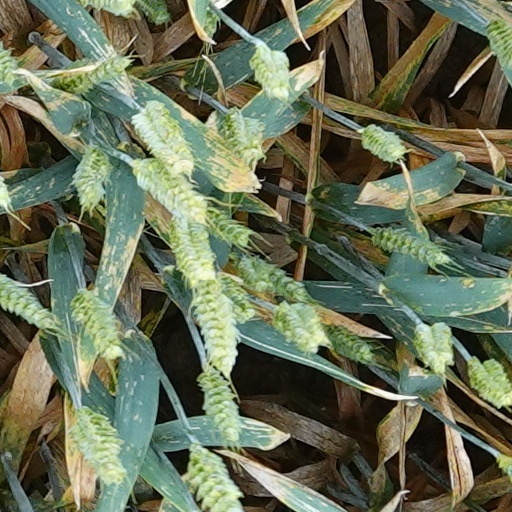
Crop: wheat